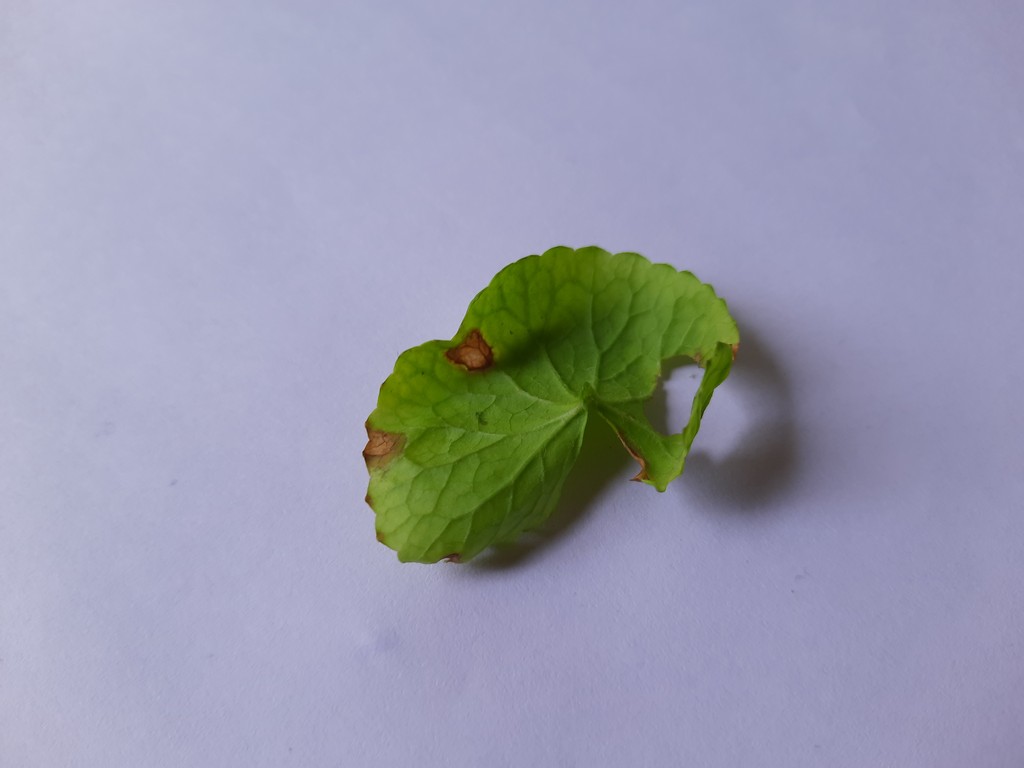
Label: Unhealthy